Barriers to pro-environmental behaviour

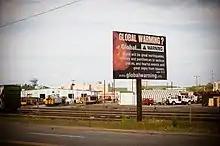
Climate denial billboard

Ideological barriers are created by pre-conceived ideas and the way an individual thinks about the world. Ideologies that can create barriers to pro-environmental behaviour can include a strong belief in free-enterprise capitalism, a fatalistic belief that a higher power is in control, and a belief that technology can solve all environmental issues. Accordingly, tactics such as environmental policies have prompted a tendency to struggle against perceived threats to one's freedom and comfortable lifestyle. This barrier is namely present in Western countries where individuals enjoy comparatively high levels of objective and subjective wellbeing due to socioeconomic status. It has been noted that to live within environmental limits, there is a need to make changes to the comfortable aspects of Western lifestyles, for example, reducing meat consumption, the use of airplanes, and use of electronic gadgets with short life-spans. Western cultural norms associate meat consumption with wealth, status and luxury, and meat consumption per capita in the richest 15 nations of the world is 750% higher than in the poorest 24 nations. A shift in values may be difficult, as people's life goals are formed by their ideas of social progress, personal status, and success through careers, higher incomes and consumption.